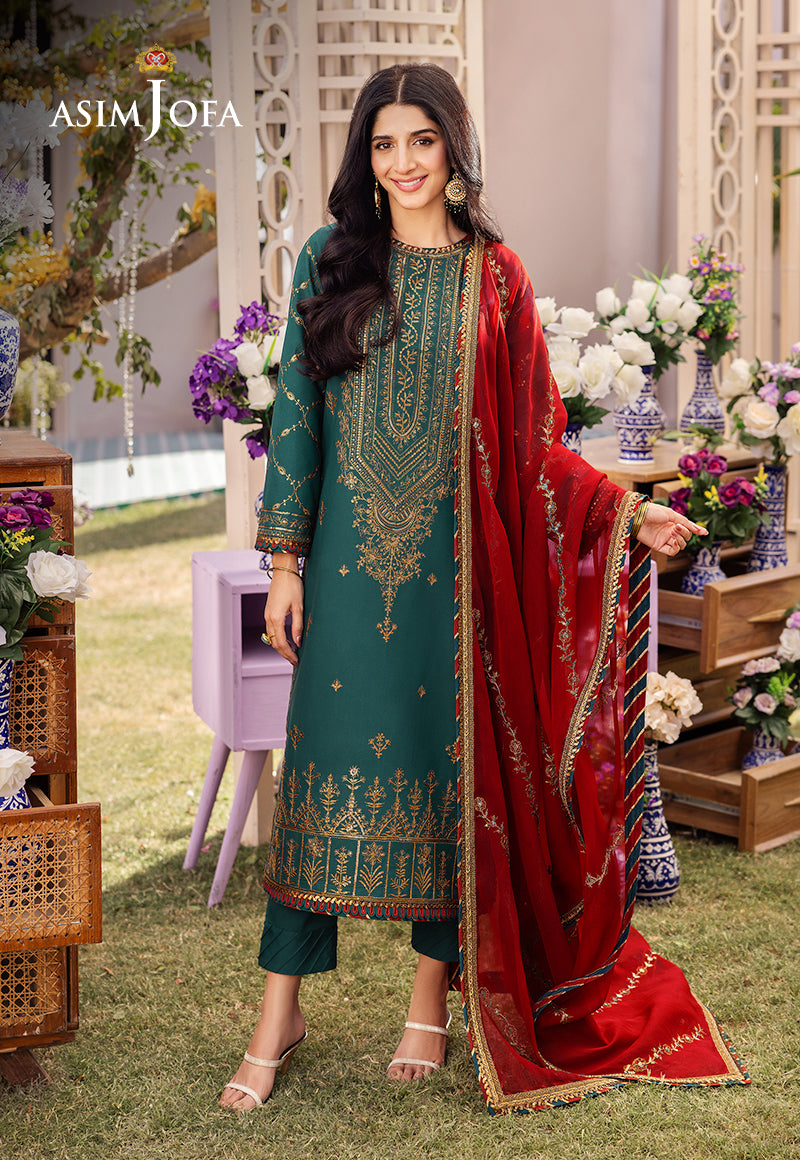
dark green embroidered salwar suit